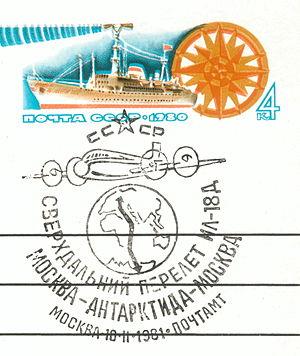
L'Iliouchine Il-18 est un grand avion de ligne quadri-turbopropulseur qui a volé pour la première fois en 1957 et est devenu l'un des avions soviétiques les plus connus et durables de son époque. Entré en service le 20 avril 1959, l'Il-18 est l'un des principaux avions de ligne du monde depuis plusieurs décennies et a été largement exporté. En raison de la longévité de la cellule de l'avion, de nombreux exemplaires ont réalisé plus de 45 000 heures de vol, et le modèle reste opérationnel dans les armées et — dans une moindre mesure — dans le monde civil. Le successeur de l'Il-18 est l'avion de ligne long courrier Il-62.